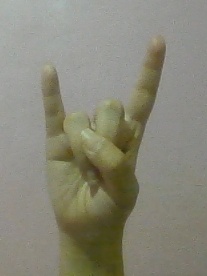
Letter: la